Courtney Ramey

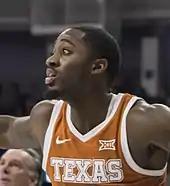
Ramey in 2020

As a freshman at Texas, Ramey was praised by head coach Shaka Smart for his impact on both ends of the floor. He averaged 8.1 points, 3.3 rebounds and 3.1 assists per game, helping his team win the 2019 National Invitation Tournament. On February 9, 2019, Ramey recorded a sophomore season-high 25 points, six rebounds and five steals in a 70–59 win over Kansas State. As a sophomore, he averaged 10.9 points, 3.9 rebounds and 2.9 assists per game and was named to the All-Big 12 honorable mention. On January 2, 2021, Ramey scored 18 points to help upset third-ranked Kansas, 84–59. As a junior, he averaged 12.2 points, 3.2 rebounds, and 3.9 assists per game, earning Third Team All-Big 12 honors. Following the season, he declared for the 2021 NBA draft while maintaining his college eligibility.